List of Christians martyred during the reign of Diocletian

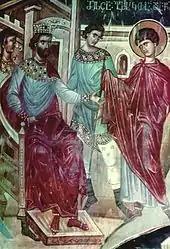
Saint George before Diocletian, in a 14th-century mural in Ubisi

The reign of the emperor Diocletian (284−305) marked the final widespread persecution of Christians in the Roman Empire. The most intense period of violence came after Diocletian issued an edict in 303 more strictly enforcing adherence to the traditional religious practices of Rome in conjunction with the Imperial cult. Modern historians estimate that during this period, known as the Diocletianic or Great Persecution and extending several years beyond the reign of Diocletian, as many as 3,000−3,500 Christians were executed under the authority of Imperial edicts.